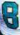
Number: 8